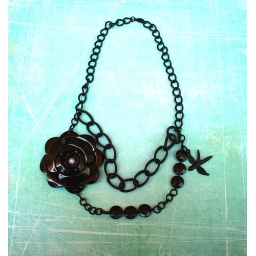
a black necklace with a metal bird charm, big rose,2 strands of chain in different sizes...